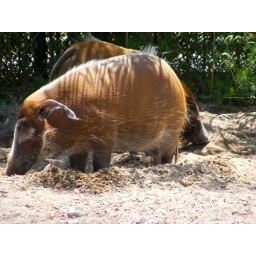
red river hog at the norfolk zoo in VA